Panbari Mosque

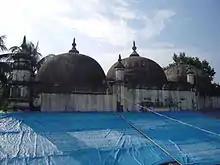
Domes of Panbari Mosque

The mosque is run by a local body, Panbari mosque management committee, who appoints the imam and other employees. Various religious services like imamat and leading namaz are performed by the imam. The expenses of the mosque are covered from different kind of donations obtained by the mosque. As the mosque enjoy a special place in the society of western Assam, people donate generously irrespective of religion, caste or creed.